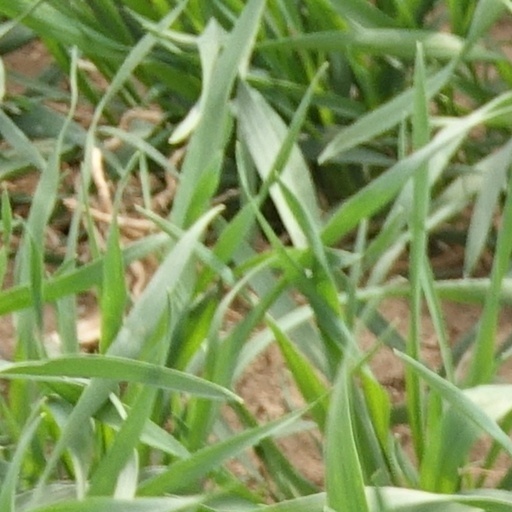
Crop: wheat